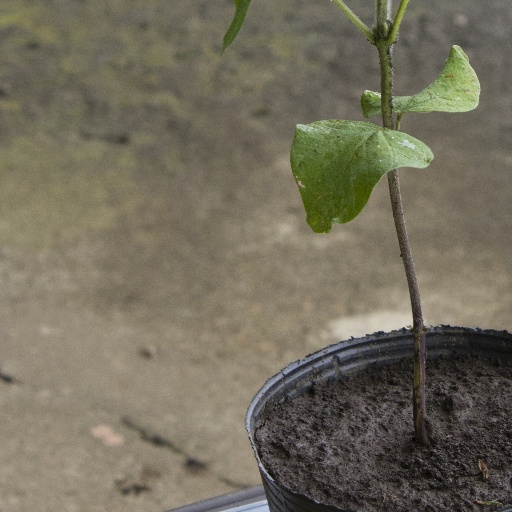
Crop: soybean